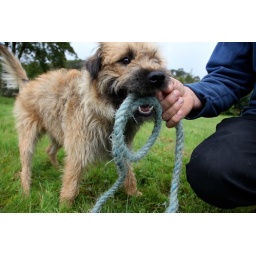
Colin Firth and his dog Bob at their house in Scotland.